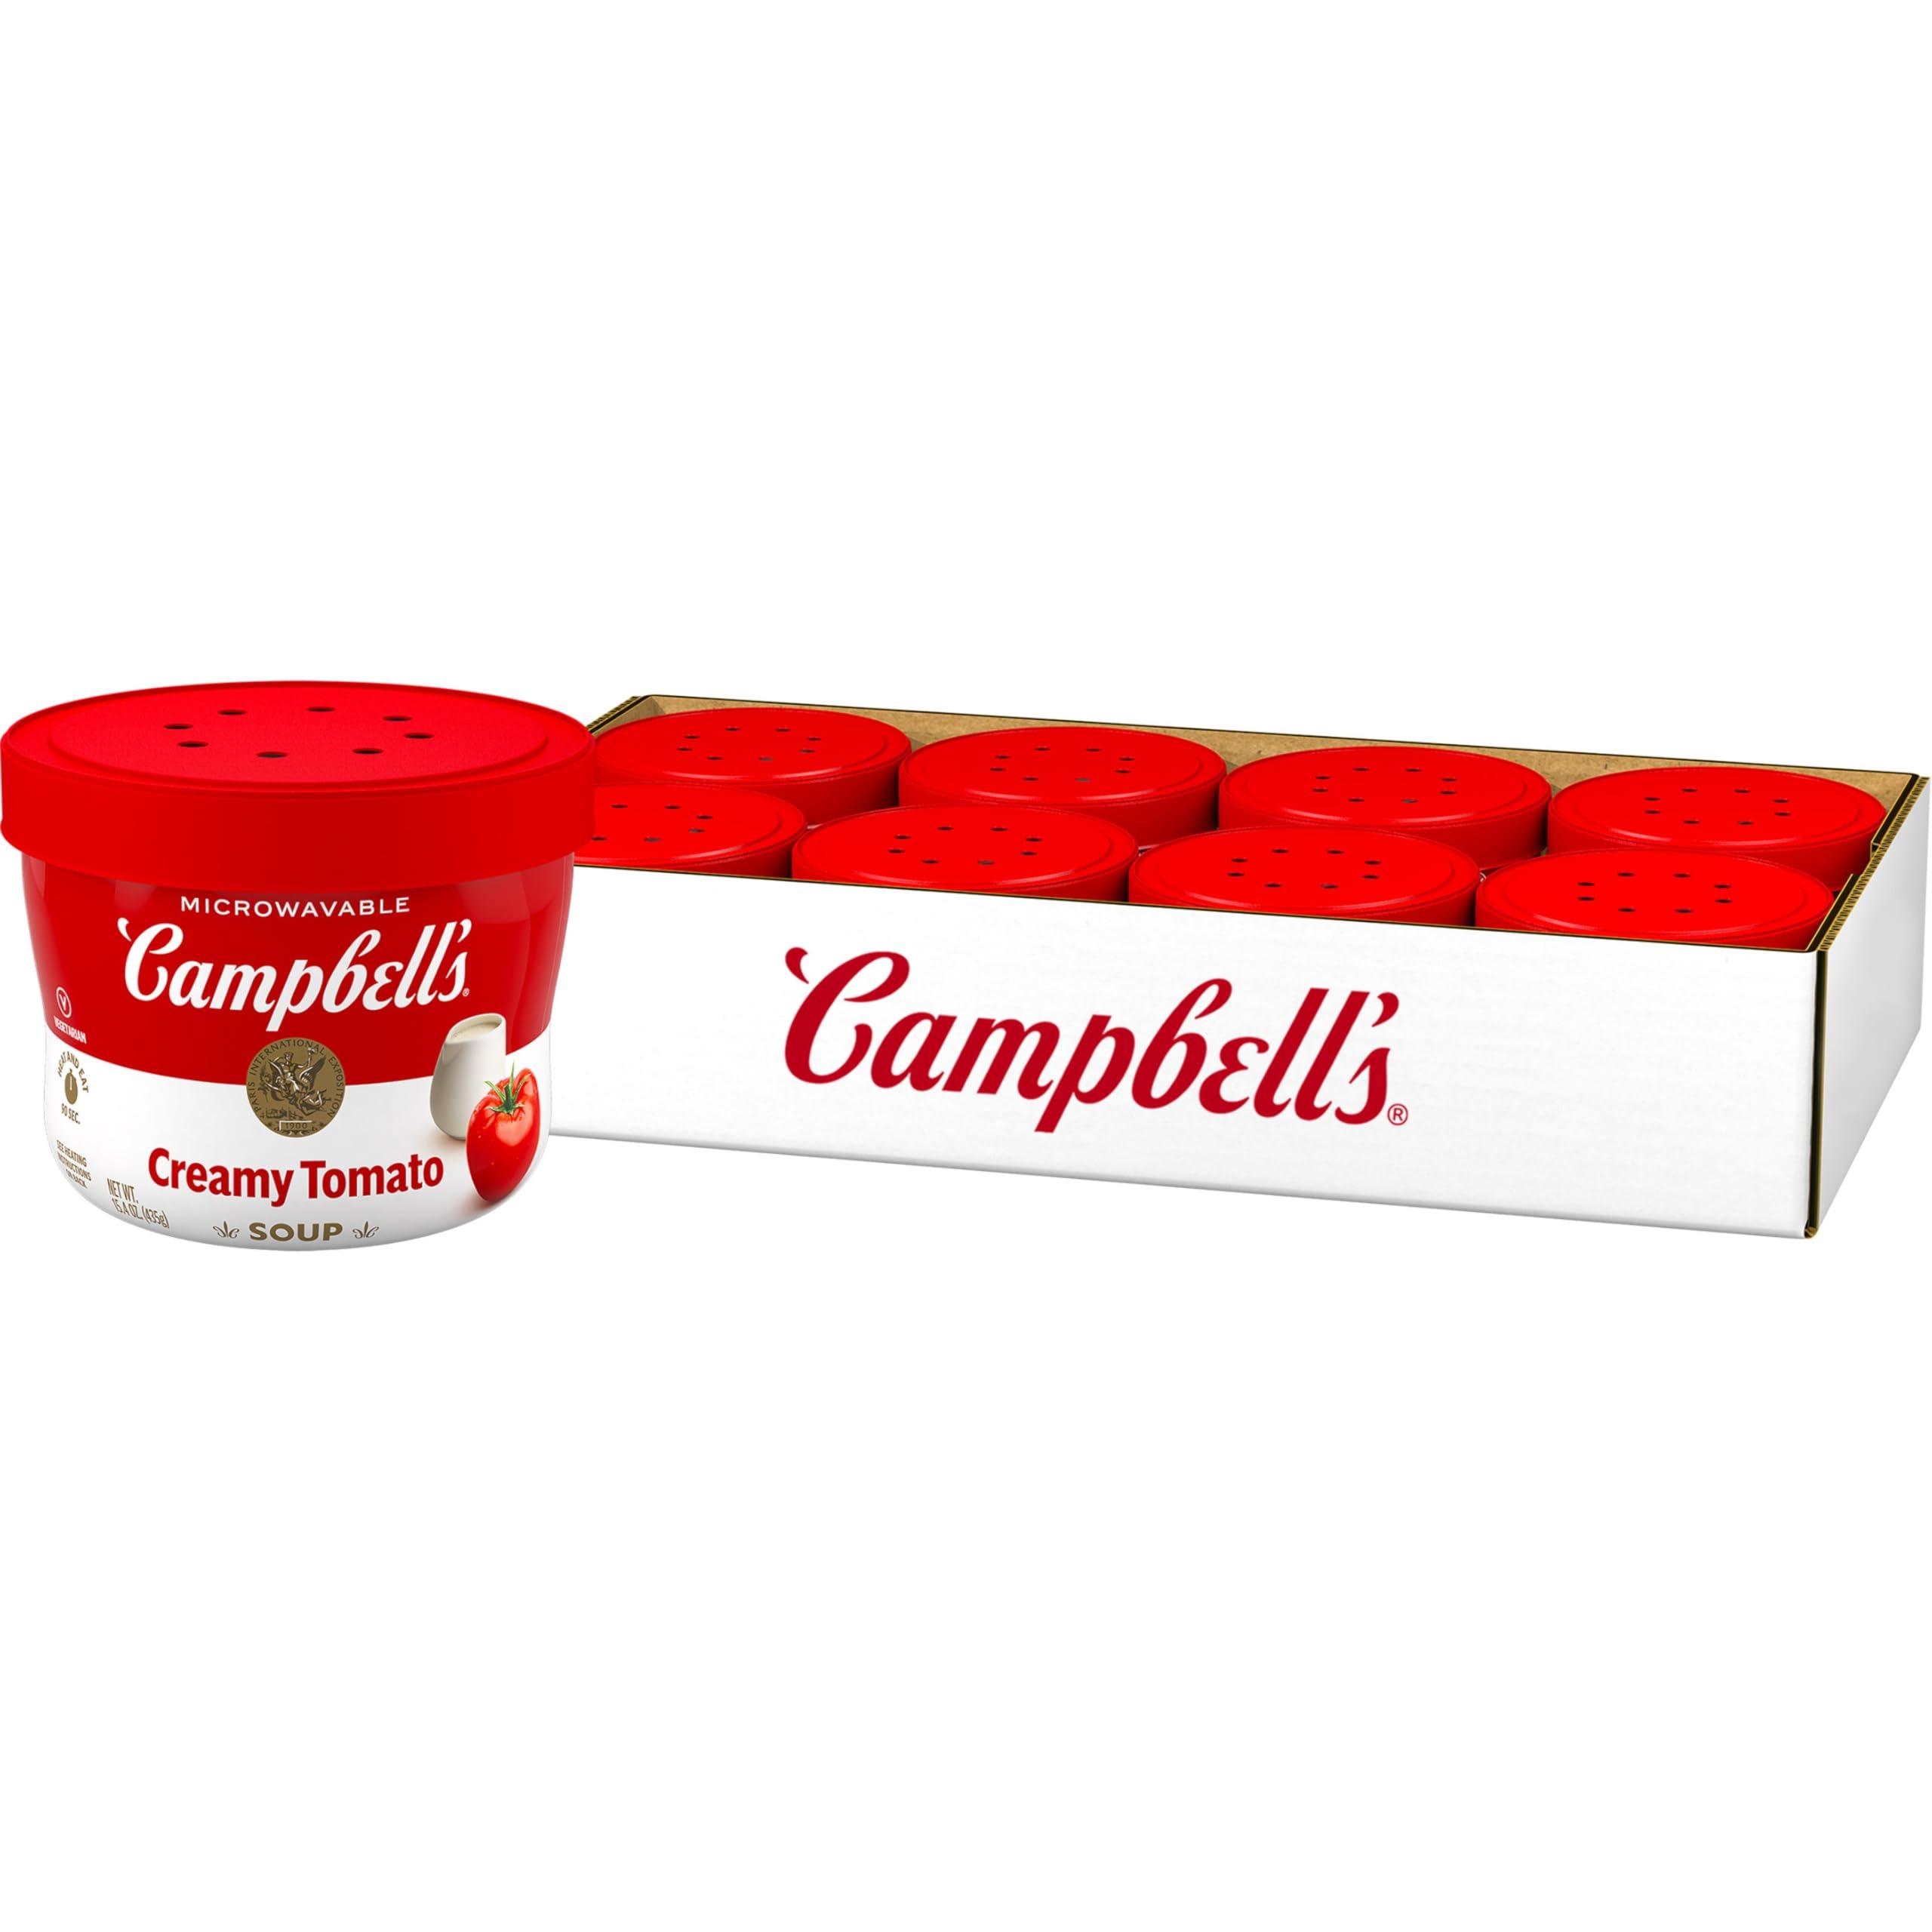
Item Name: Campbell's Creamy Tomato Soup, 15.4 Oz Microwavable Bowl (Case of 8)
Bullet Point 1: Campbell's Soup: Eight (8) 15.4 oz microwavable bowls of Campbell's Creamy Tomato Soup
Bullet Point 2: Luscious Flavor: Comforting soup bowls crafted with sun-ripened tomatoes and dairy cream for nostalgic, delicious taste
Bullet Point 3: Vegetarian Soup: This tomato soup is vegetarian friendly, and is made without high fructose corn syrup, artificial colors or added MSG
Bullet Point 4: Portable Soup Bowl: Easy to microwave soup makes great snacks to go or sides for meals while on the road
Bullet Point 5: Microwavable Soup: Just remove the cap, peel back the cover, replace the cap and microwave this tomato soup, let sit, and enjoy
Value: 123.2
Unit: Ounce

Price: 2.99